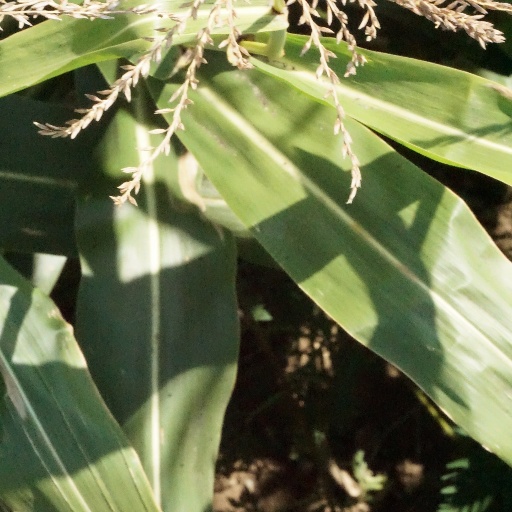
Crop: maize; corn